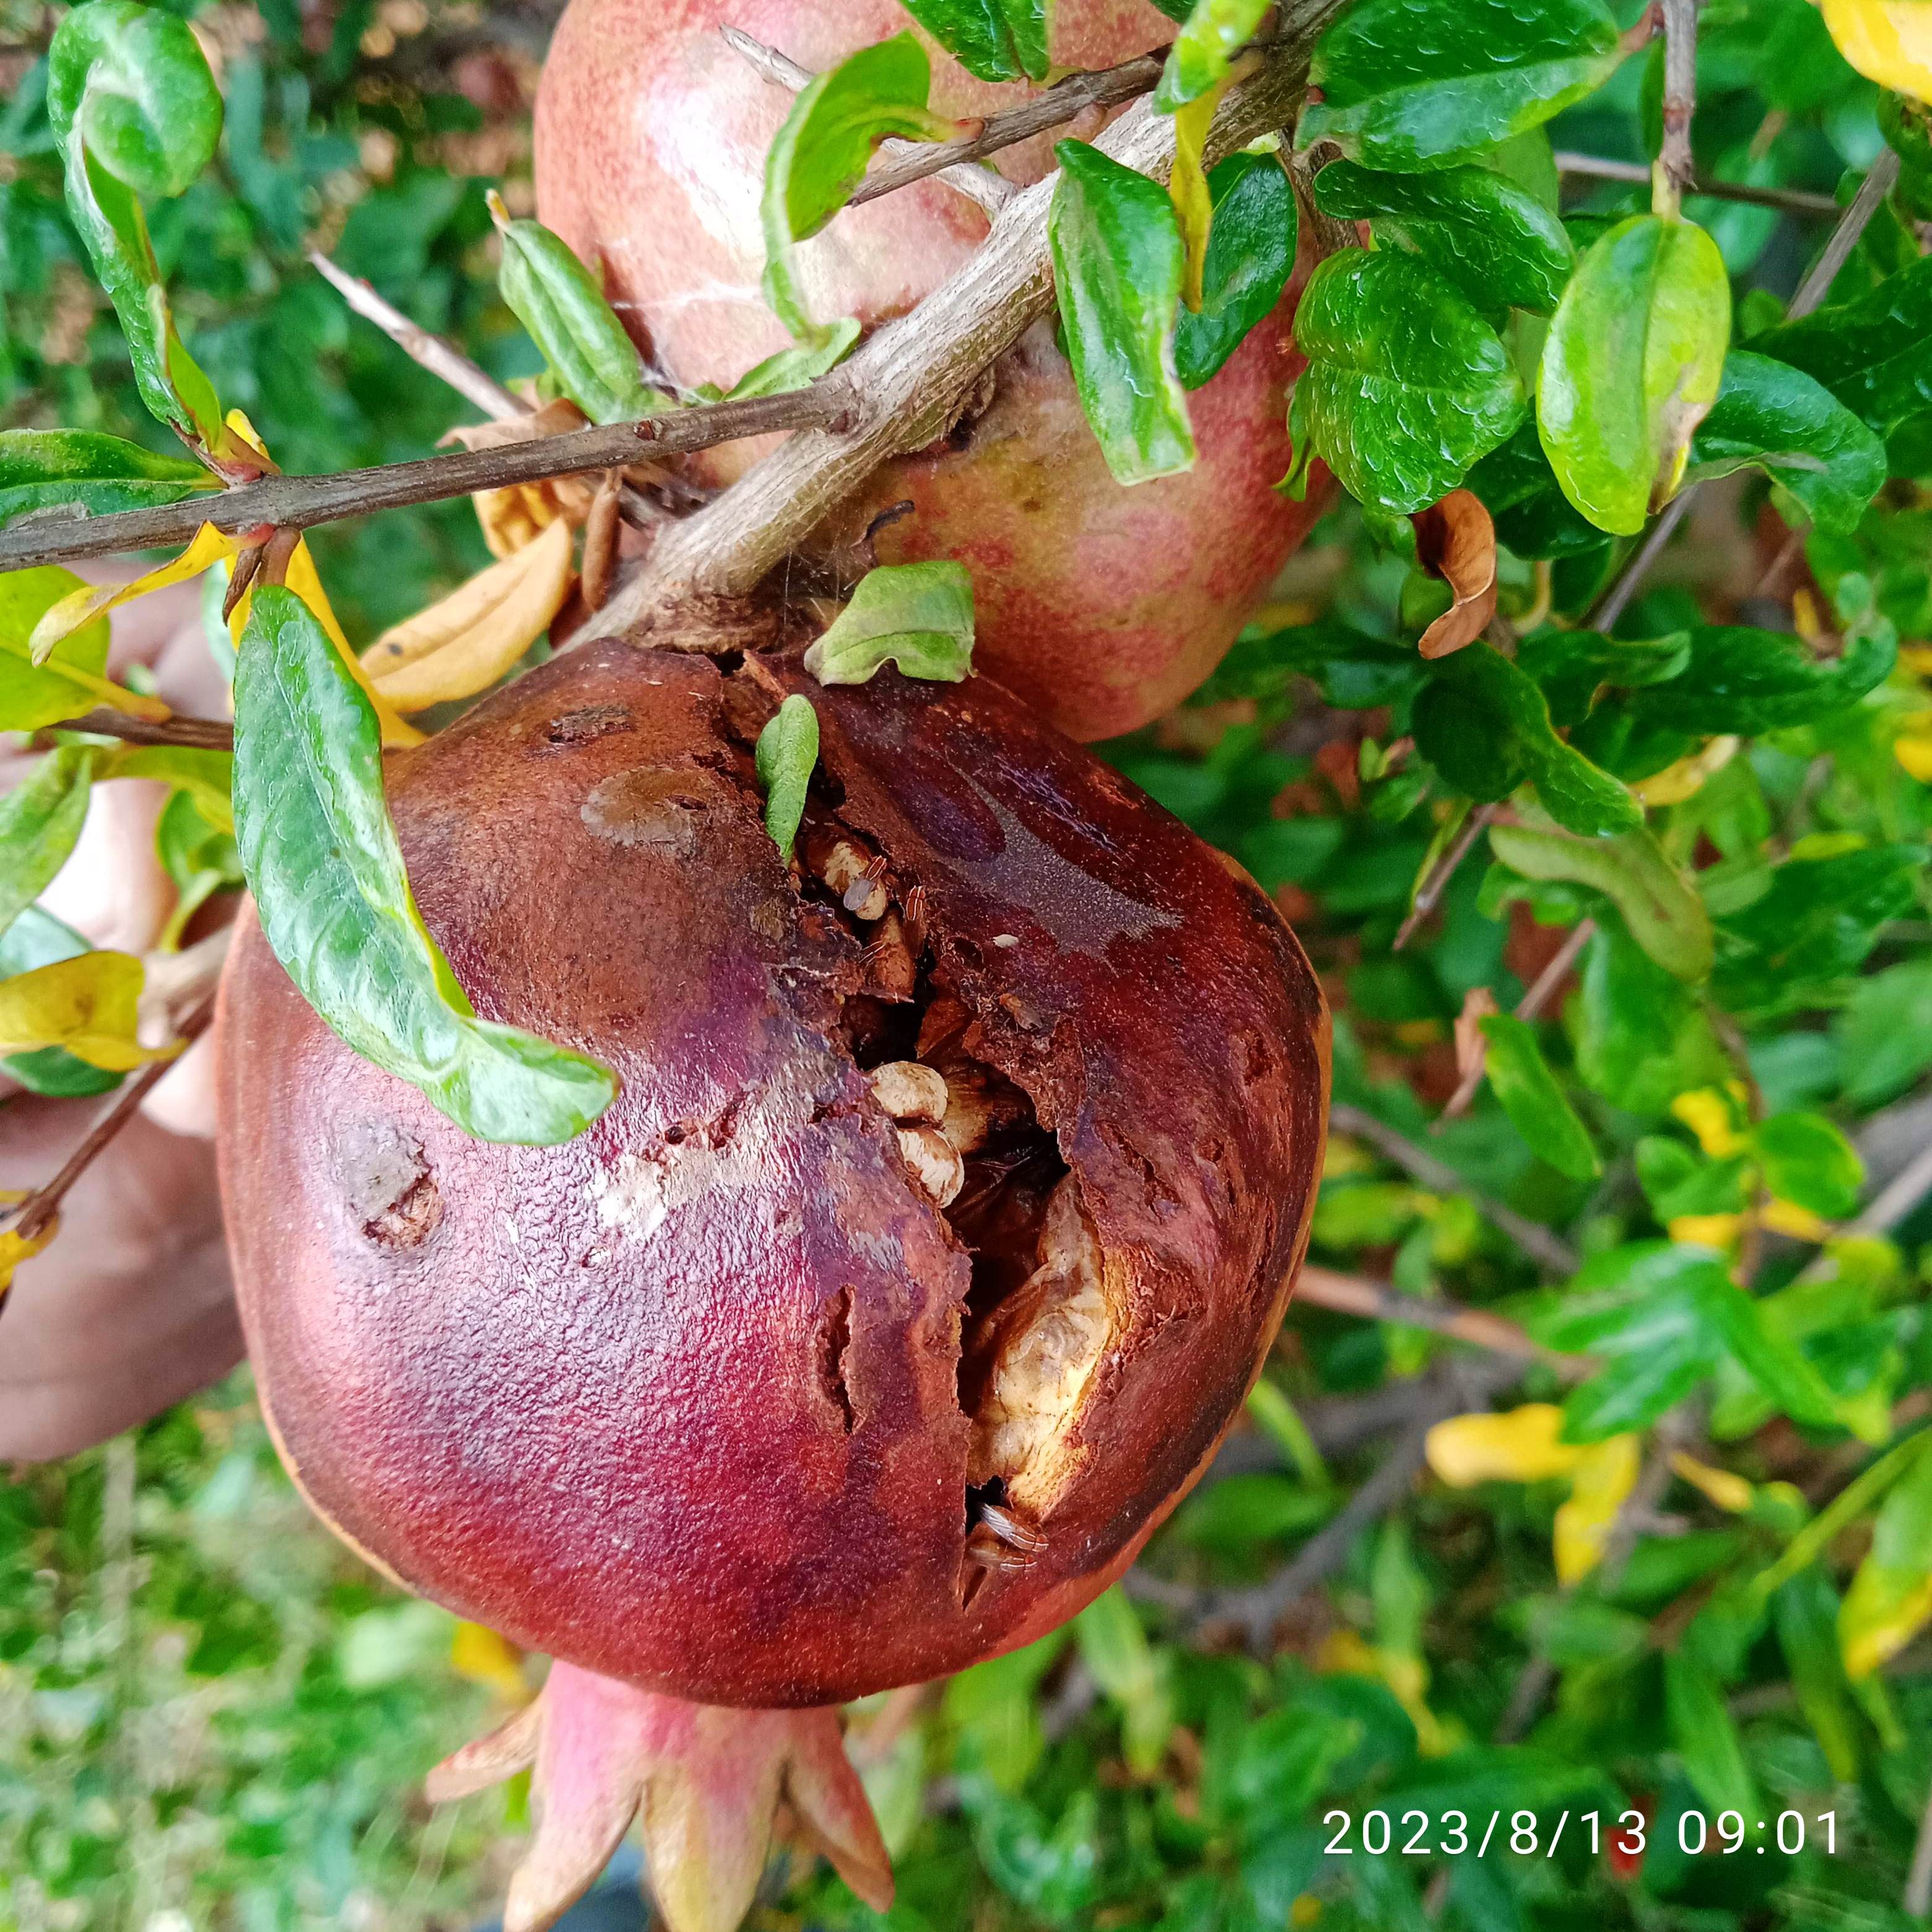
Label: Bacterial_Blight